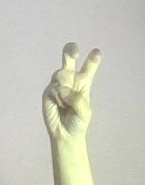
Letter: toot